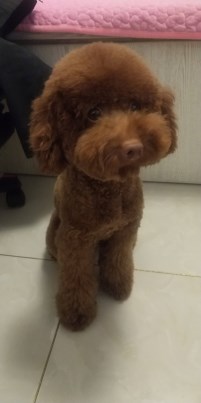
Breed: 7449-n000128-teddy